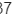
Number: 7